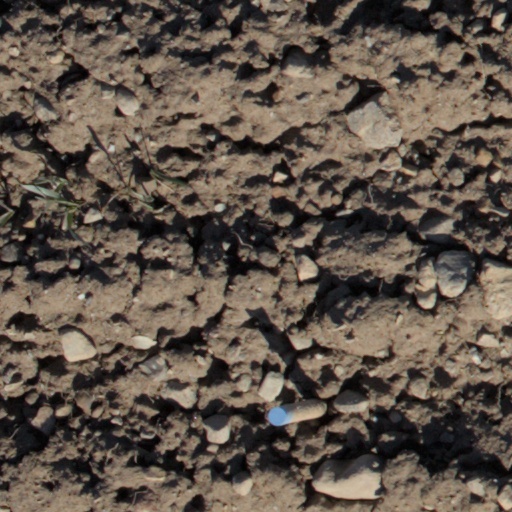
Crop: wheat